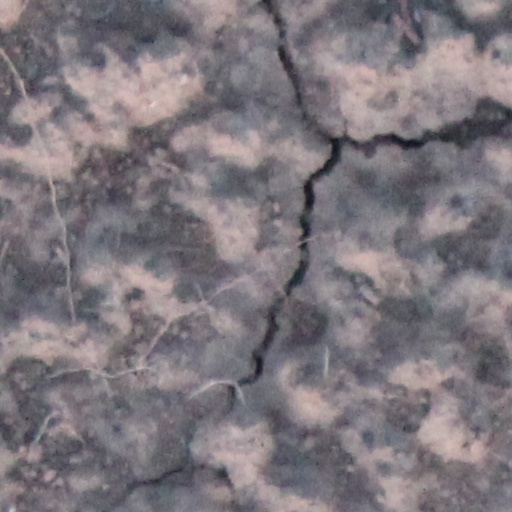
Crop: wheat